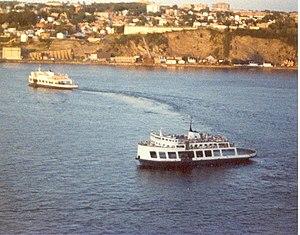
Traversier de la traverse entre les villes de Québec et Lévis sur le fleuve Saint-Laurent (Québec, Canada) en 1984. En arrière-plan
La région de Québec et l'Est du Québec sont desservis par l'Aéroport international Jean-Lesage, situé dans la ville de Québec dans le quartier de l'Aéroport. Site officiel